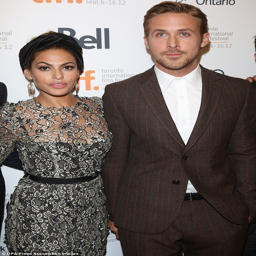
red carpet couple : person and folk rock artist also attended